Eureka (Sakanaction song)

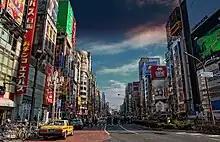
"Eureka" was inspired by the city of Tokyo.

While he wrote "Eureka", Yamaguchi became sick both physically and mentally, developing hives and becoming disillusioned with the idea of writing music for other entities. The song was inspired by Yamaguchi's feelings of becoming too accustomed to making songs for others. Yamaguchi's poor mental state affected the song while he was writing it. He wrote the song's lyrics over the course of one night in Adobe Illustrator, while he sat with the curtains shut in front of his computer in his apartment, but spent much of the time revising the song. The lyrics mention , a tea meant to detoxify the body according to Japanese folk medicine, because that was what he had been drinking during that night to aid himself.